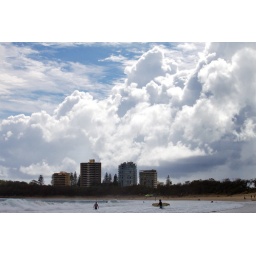
Ominous clouds over beach at Mooloolaba.